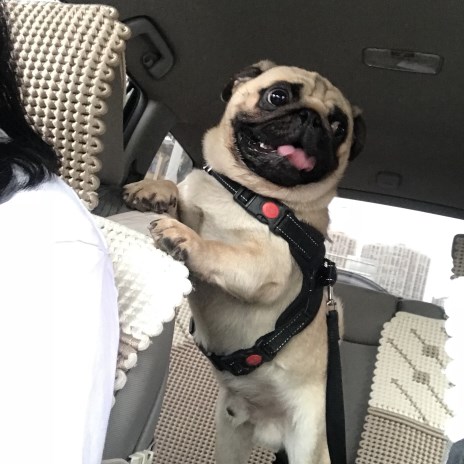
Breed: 798-n000130-pug